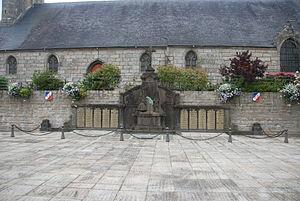
Monument aux morts - Guipavas-29
Guipavas [gipava] est une commune du département du Finistère, en région Bretagne, en France. La commune fait partie de Brest Métropole.